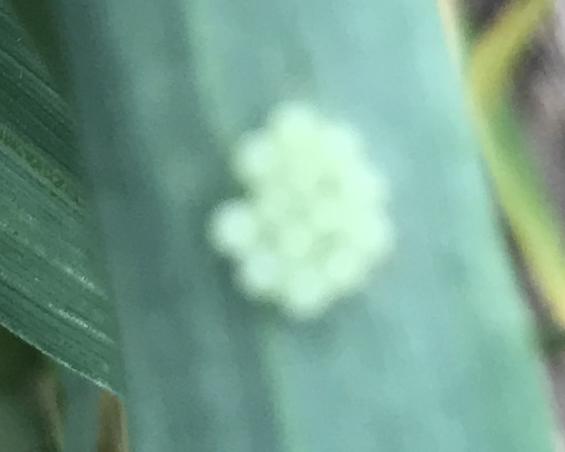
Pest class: stink_bug